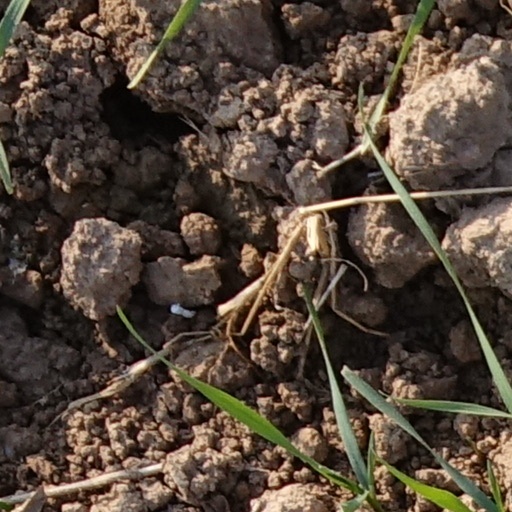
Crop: wheat